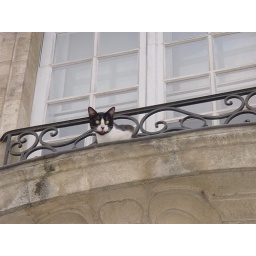
I saw this street cat while walking around the streets of Bordeaux, France.